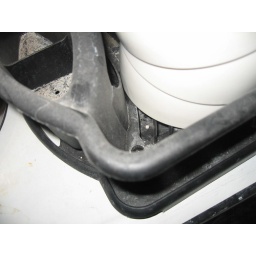
kitchen area which show example of building material dust which has settled throughout the apartment and is in the air. Example#9